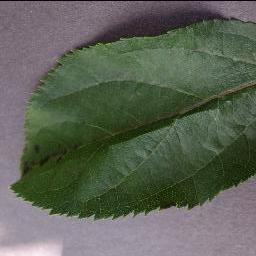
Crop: apple
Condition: scab